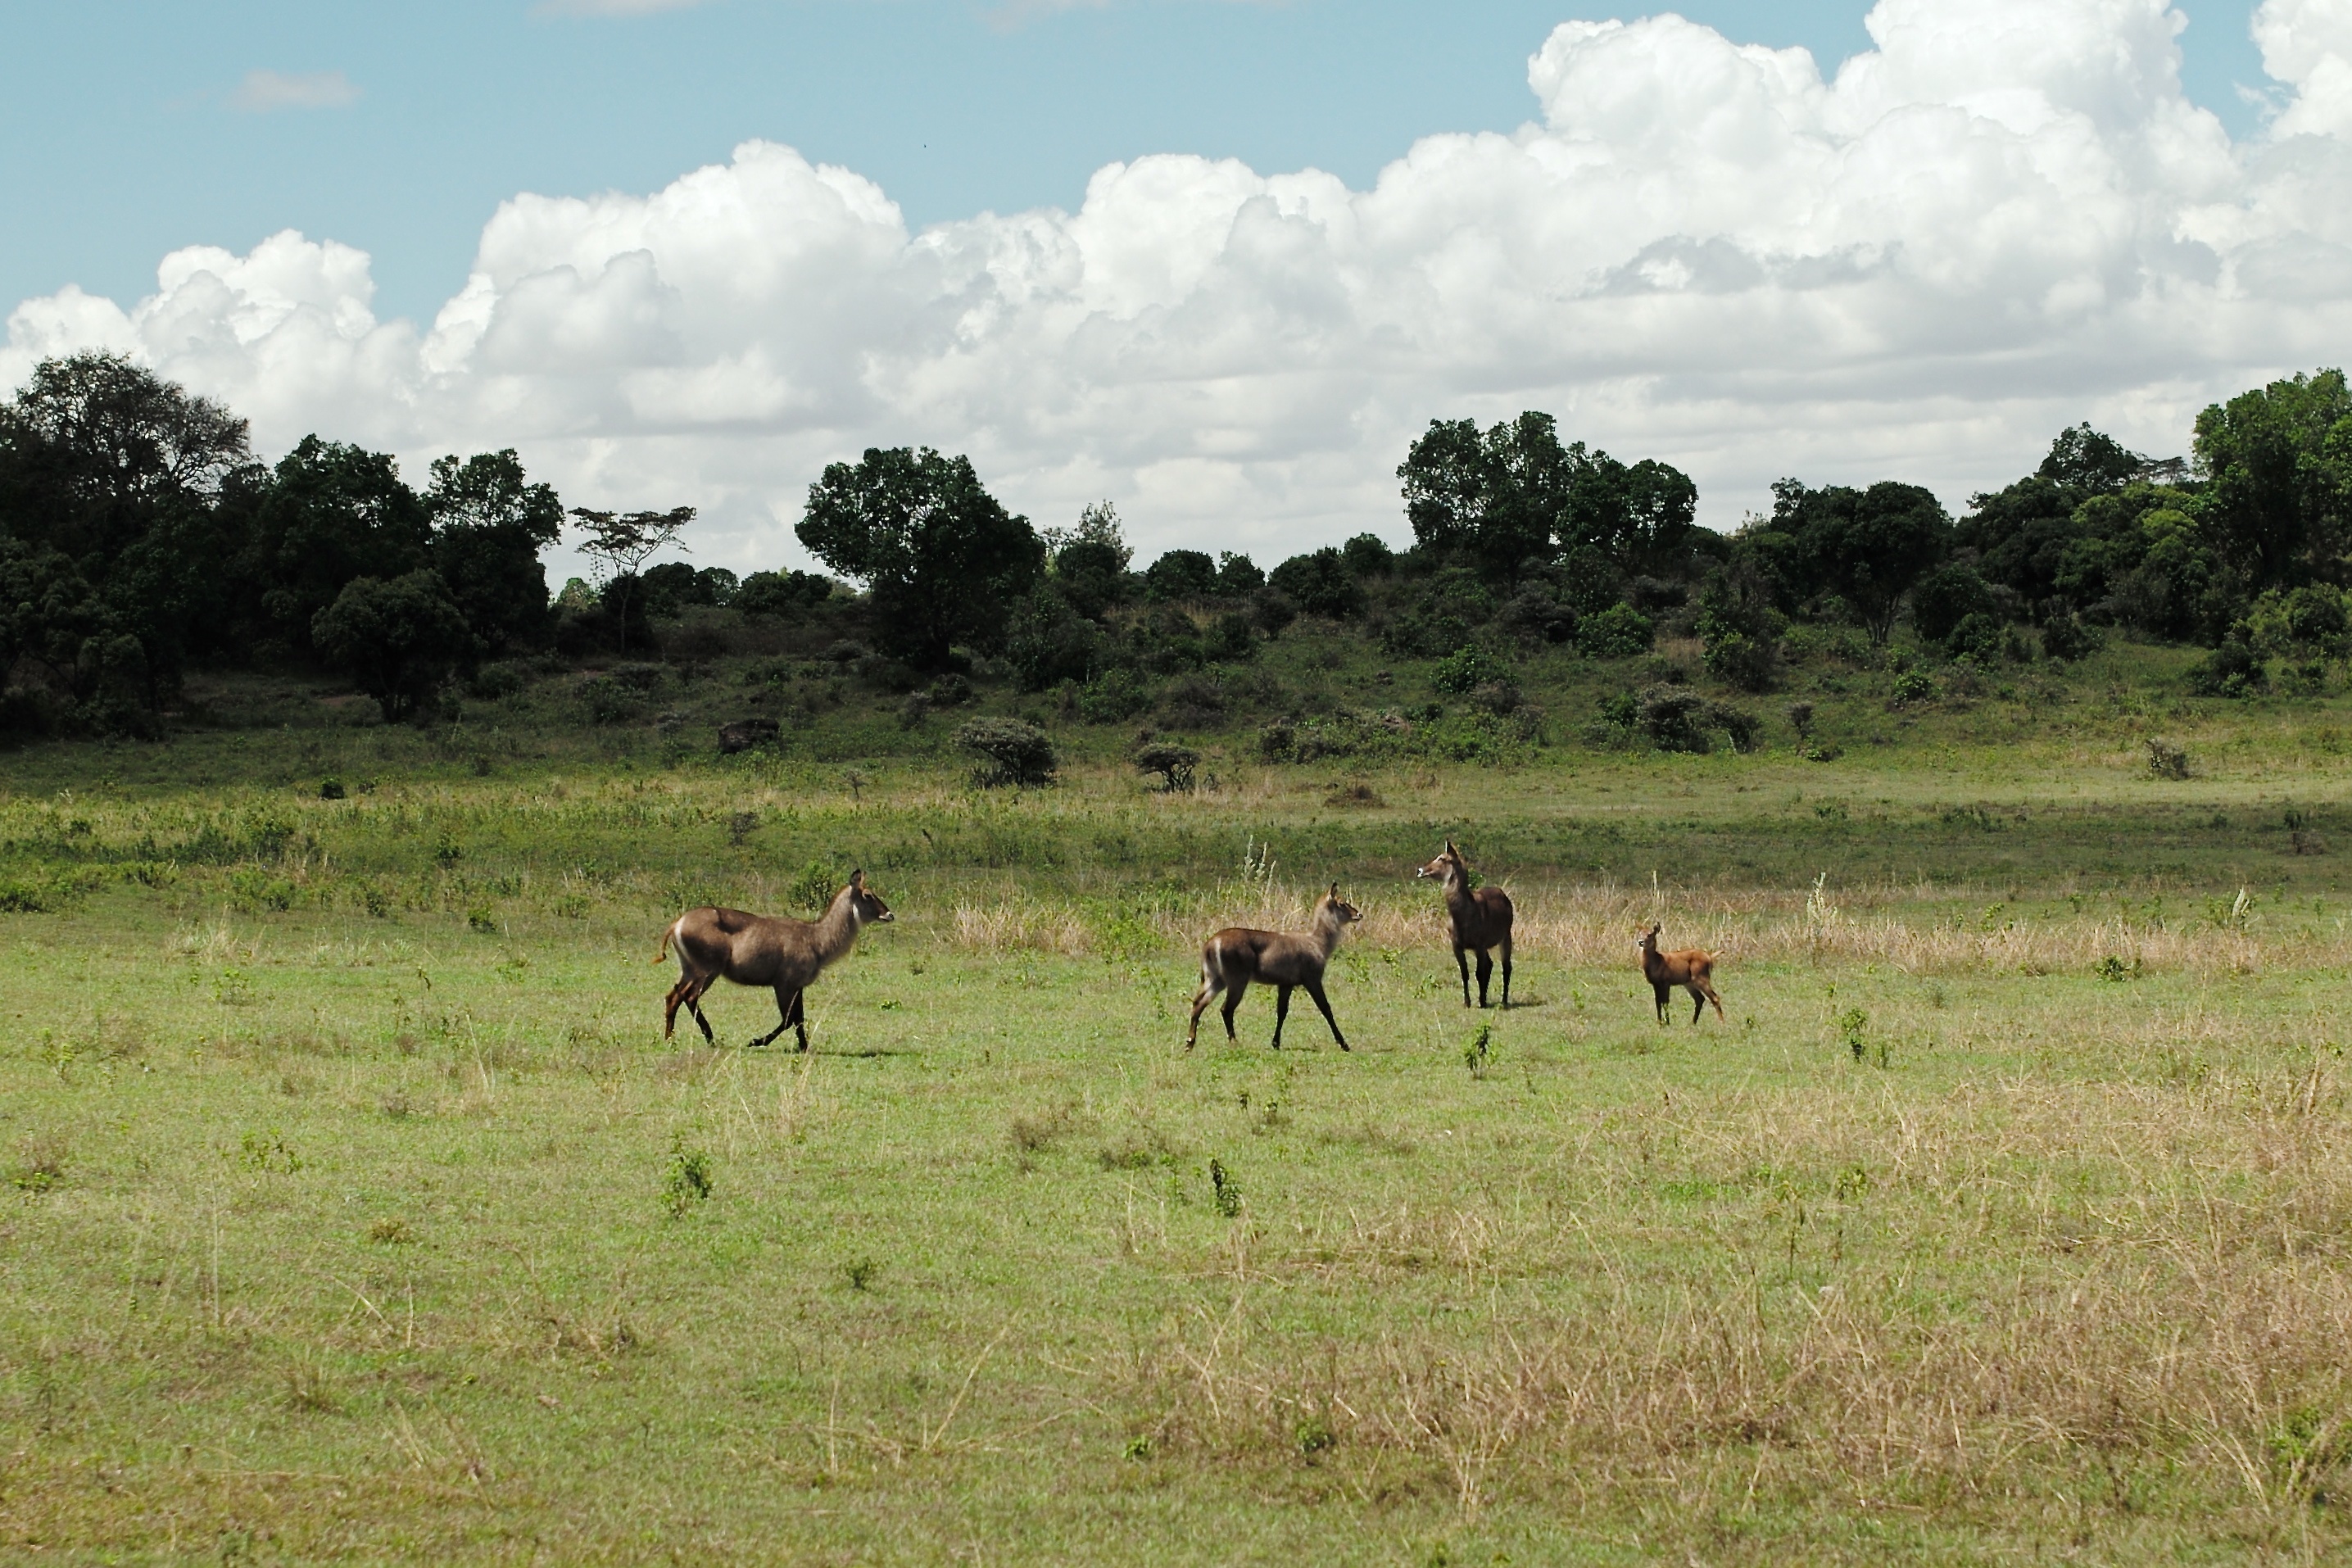
landscape, grass, field, meadow, prairie, adventure, wildlife, young, herd, pasture, grazing, ranch, africa, park, fauna, savanna, plain, m, grassland, 50, tanzania, november, habitat, leica, 240, summilux, safari, arusha, waterbuck, ecosystem, steppe, rural area, natural environment, horse like mammal